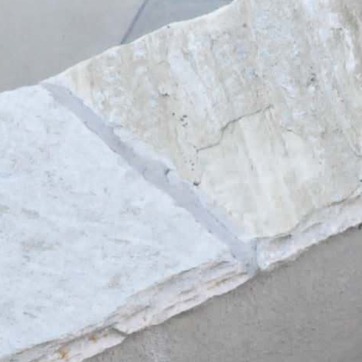
Material: stone